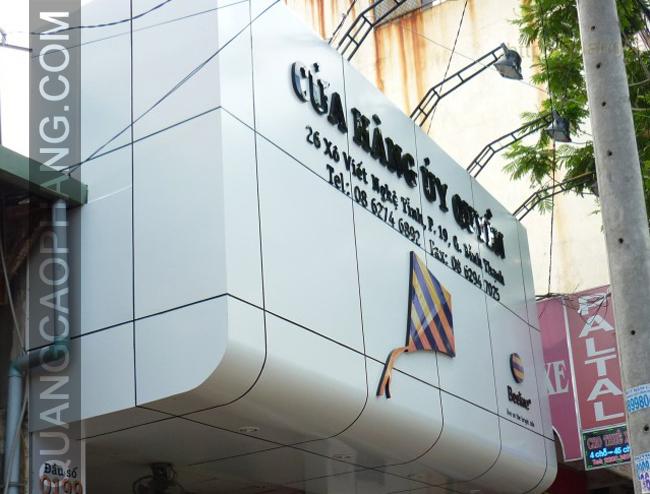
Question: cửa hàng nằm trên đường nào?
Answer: cửa hàng nằm trên đường xô viết nghệ tĩnh